Kajaani

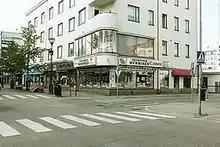
The corner of Kauppakatu and Kirkkokatu

The budgeted income of Kajaani was FIM 930 million in 1996. In its earlier history, Kajaani was a thriving center of the tar industry. A channel built in 1846 especially for the transportation of tar out of the town still exists today.